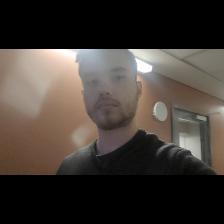
Label: Human